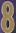
Number: 8